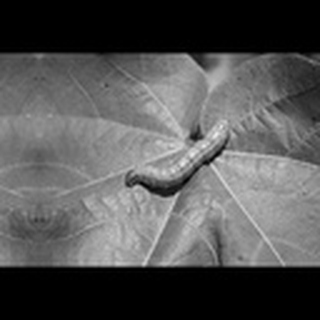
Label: cotton_army_worm